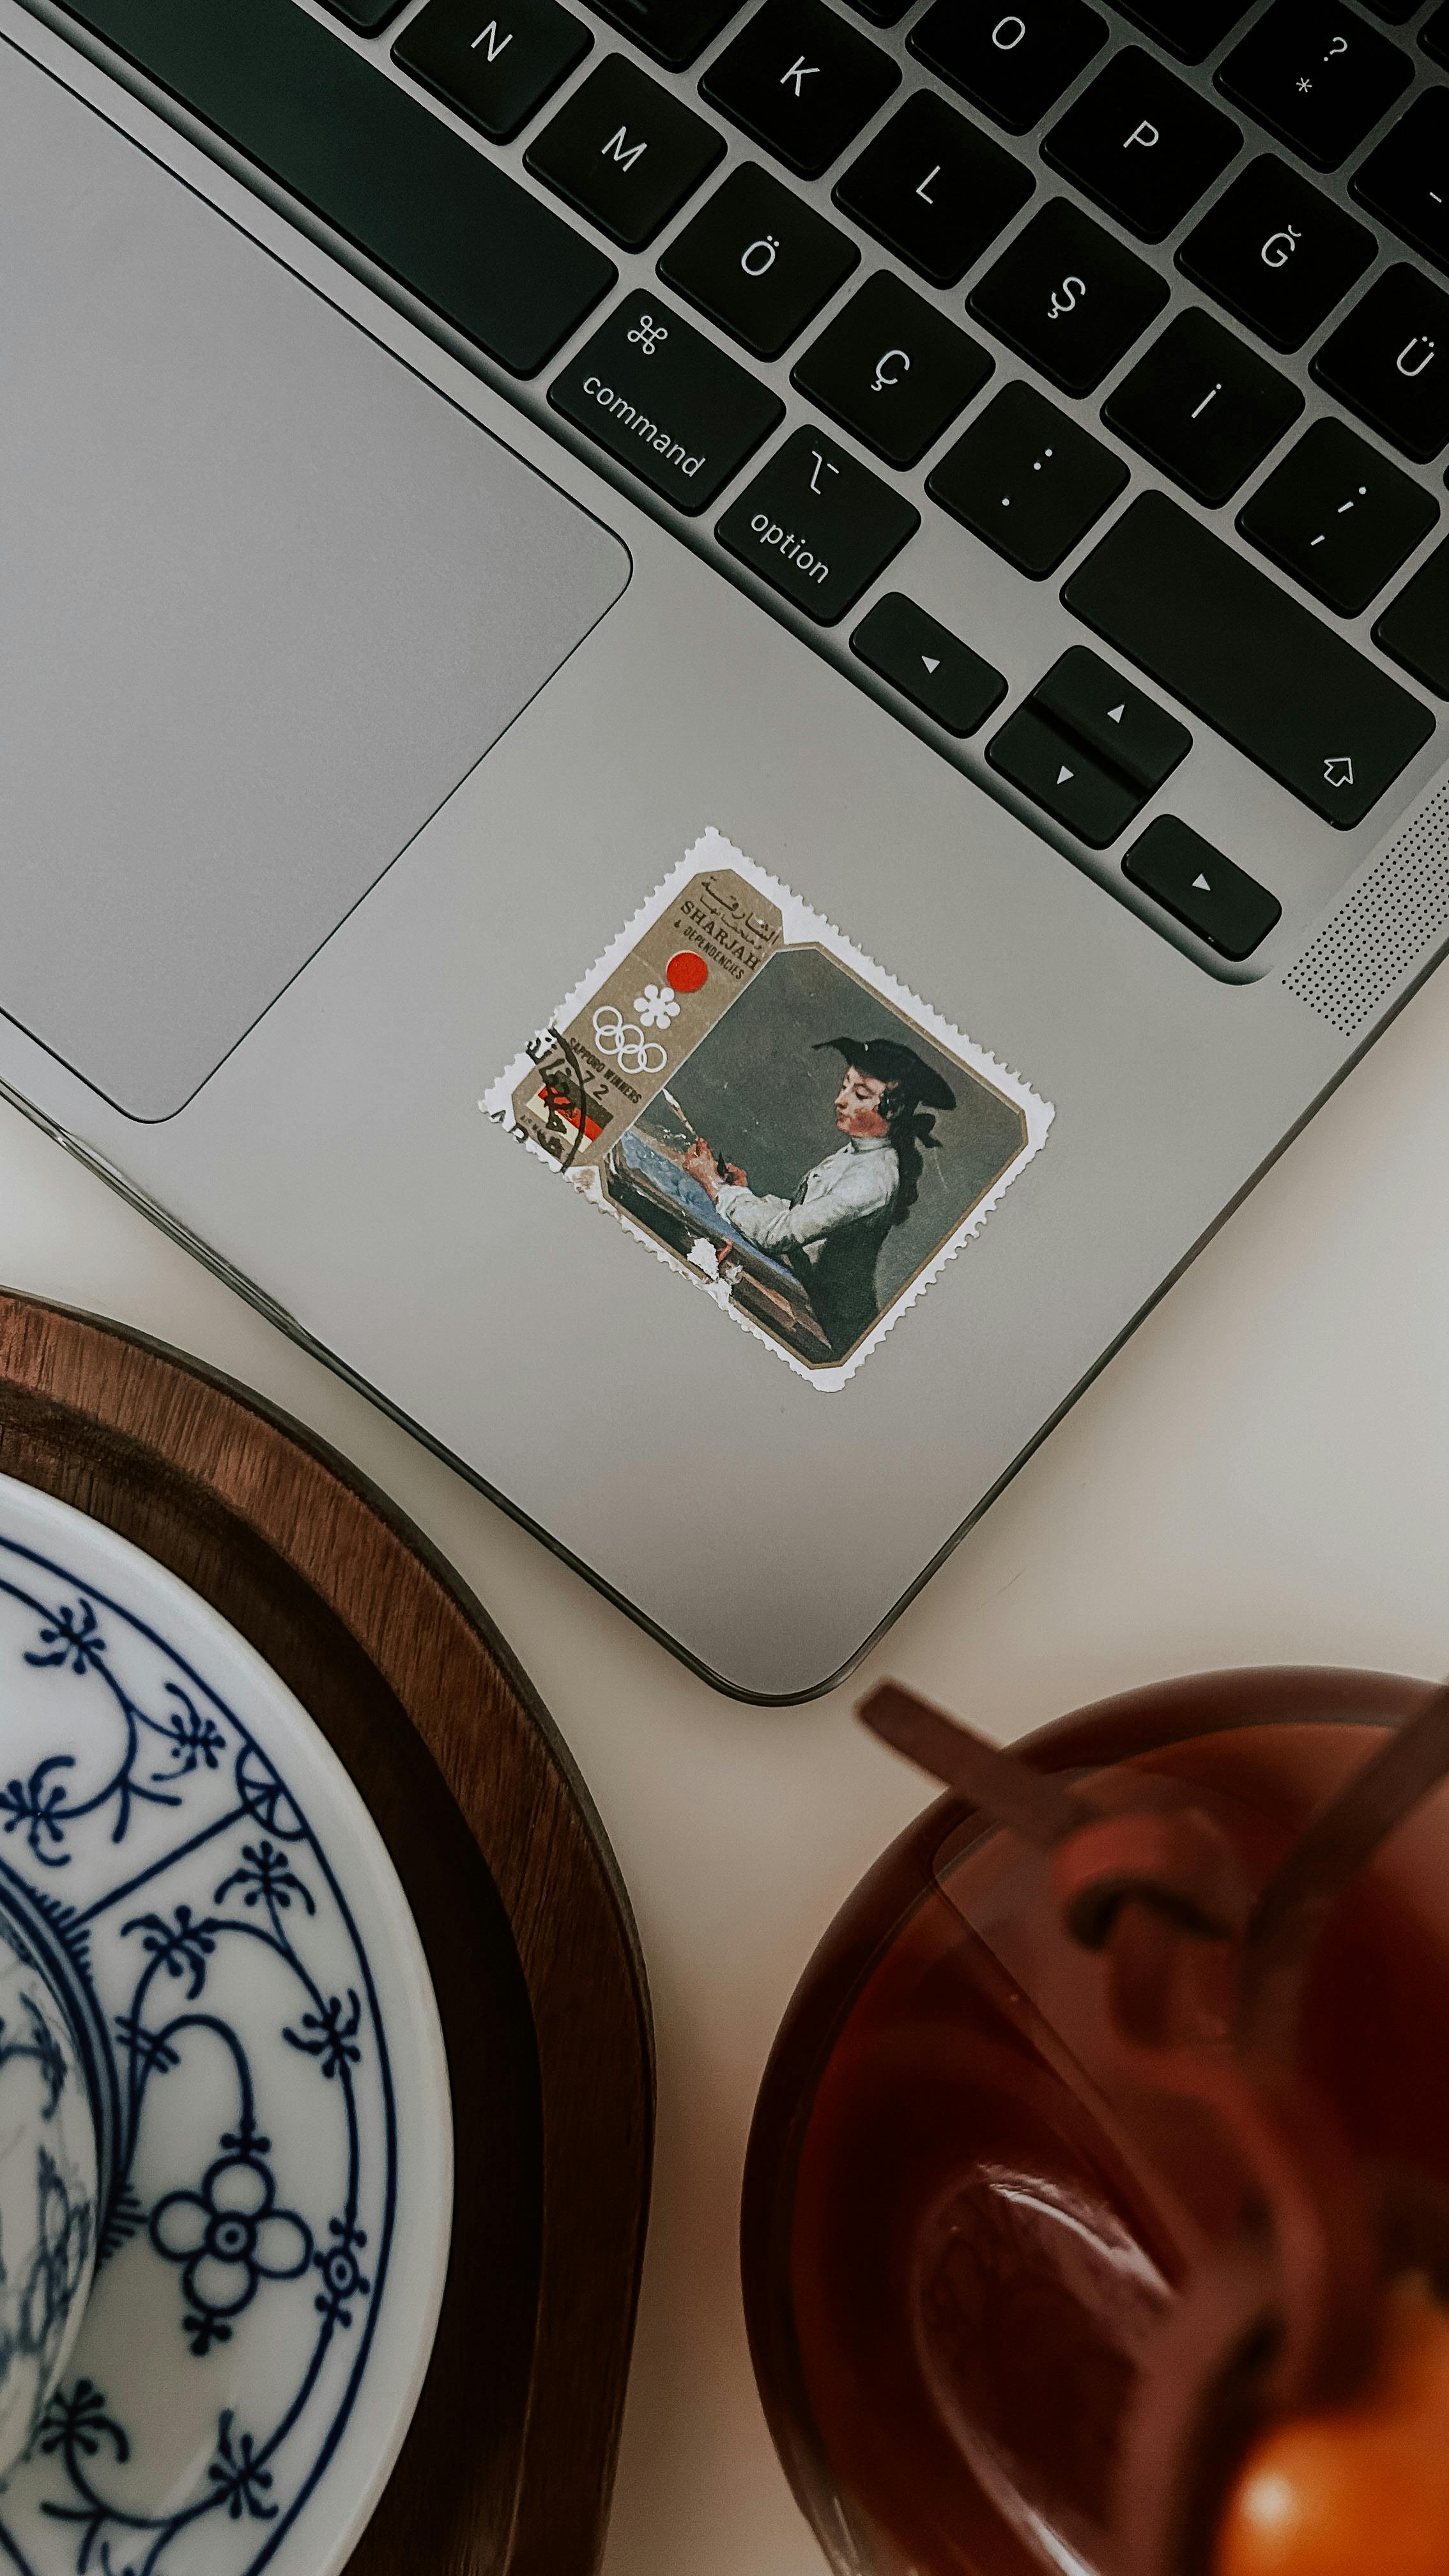
food, computer, laptop, personal computer, peripheral, netbook, input device, dishware, space bar, touchpad, automotive design, table, output device, font, office equipment, gadget, motor vehicle, computer hardware, automotive tire, office supplies, serveware, technology, electronic device, art, electronic instrument, tableware, laptop part, circle, wood, computer component, porcelain, plate, rim, automotive wheel system, auto part, Laptop accessory, classic car, pottery, mouse, metal, pattern, personal computer hardware, earthenware, vehicle door, audio equipment, home accessories, visual arts, flooring, ceramic, multimedia, luxury vehicle, illustration, automotive exterior, blue and white porcelain, ceiling, electronics, portable communications device, computer keyboard